Enlargement of NATO

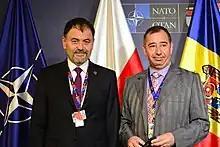
Two older European men in suits and ties stand in front of flags.

Austria was occupied by the four victorious Allied powers following World War II under the Allied Control Council, similar to Germany. During negotiations to end the occupation, which were ongoing at the same time as Germany's, the Soviet Union insisted that the reunified country adopt the model of Swiss neutrality. The US feared that this would encourage West Germany to accept similar Soviet proposals for neutrality as a condition for German reunification. Shortly after West Germany's accession to NATO, the parties agreed to the Austrian State Treaty in May 1955, which was largely based on the Moscow Memorandum signed the previous month between Austria and the Soviet Union. While the treaty itself did not commit Austria to neutrality, this was subsequently enshrined into Austria's constitution that October with the Declaration of Neutrality. The Declaration prohibits Austria from joining a military alliance, from hosting foreign military bases within its borders, and from participating in a war.